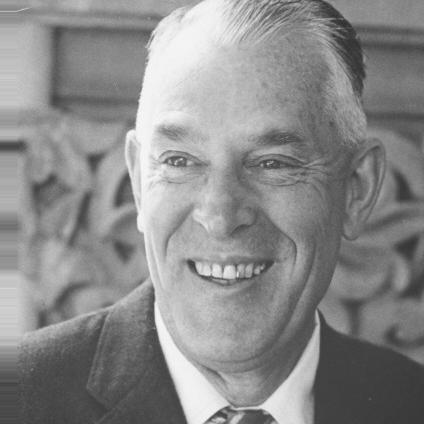
Age: 36